Campen Lighthouse

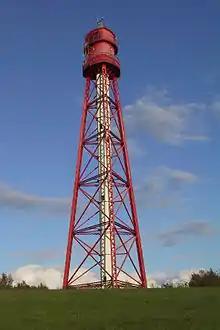
The lighthouse in 2007

Campen Lighthouse is an active lighthouse in the village of Campen, by the Ems estuary, northwest of Emden, in the East Frisia region, state of Lower Saxony, Germany. At a height of it is the fourteenth tallest "traditional lighthouse" in the world and the tallest in Germany.